Khadim Hussain Rizvi

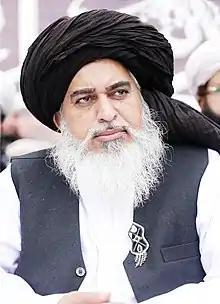

Khadim Hussain Rizvi (22 May 1966 – 19 November 2020) was a Pakistani Islamic scholar and the founder and Amir of Tehreek-e-Labbaik Pakistan, a religiopolitical organization founded in 2015, known to protest against any change to Pakistan's blasphemy law.